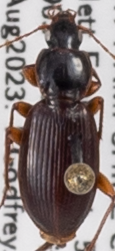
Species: Synuchus impunctatus
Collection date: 2023-08-23
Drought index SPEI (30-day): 0.8
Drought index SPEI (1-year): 1.69
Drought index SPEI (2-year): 0.54